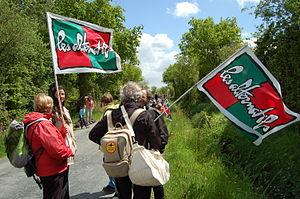
Militants du mouvement politique Les Alternatifs, opposés au projet d'aéroport du Grand Ouest.